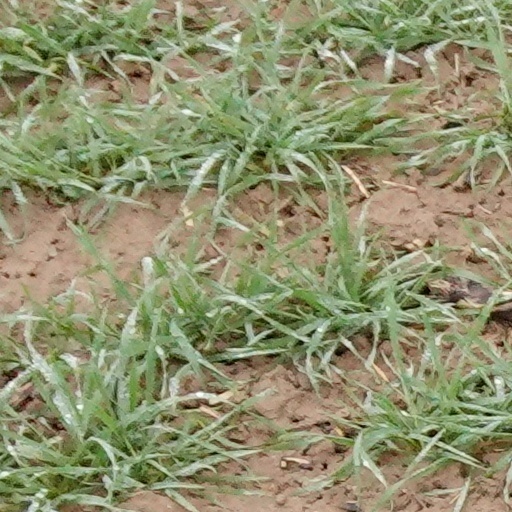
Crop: wheat